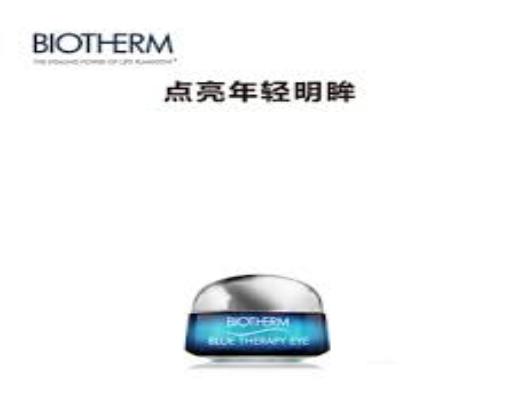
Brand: Biotherm
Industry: Necessities